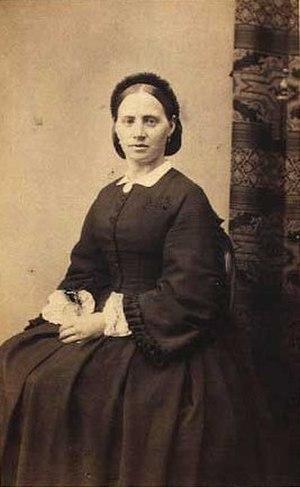
Caroline Hammer, née le 28 octobre 1832 à Hulerød et morte le 12 janvier 1915 à Fredensborg, est une photographe danoise.